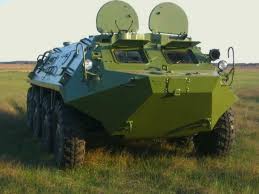
Label: BTR-60